Tibetan Buddhist wall paintings

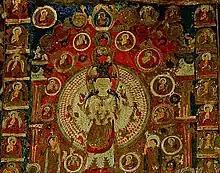
1000 armed Avalokiteshvara dated 13th - 15th century AD at Saspol cave in Ladakh, India

Most Tibetan Buddhist monasteries, temples and other religious structures in the Himalayas were decorated with Tibetan Buddhist wall paintings. Despite much destruction in Tibet itself, many of these survive, the dry climate of the Tibetan plateau assisting their survival, as the wet Indian climate has reduced survival of paintings from there. There are some regional differences, but the techniques described here cover the traditional wall paintings across this area. The wall paintings were executed on earthen plaster with the secco-technique. A secco-technique is a painting technique in which the pigments with their binder are employed to paint onto a dry (Italian: secco) wall.